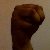
The image shows a hand gesture representing the letter 'M' in Indian Sign Language.